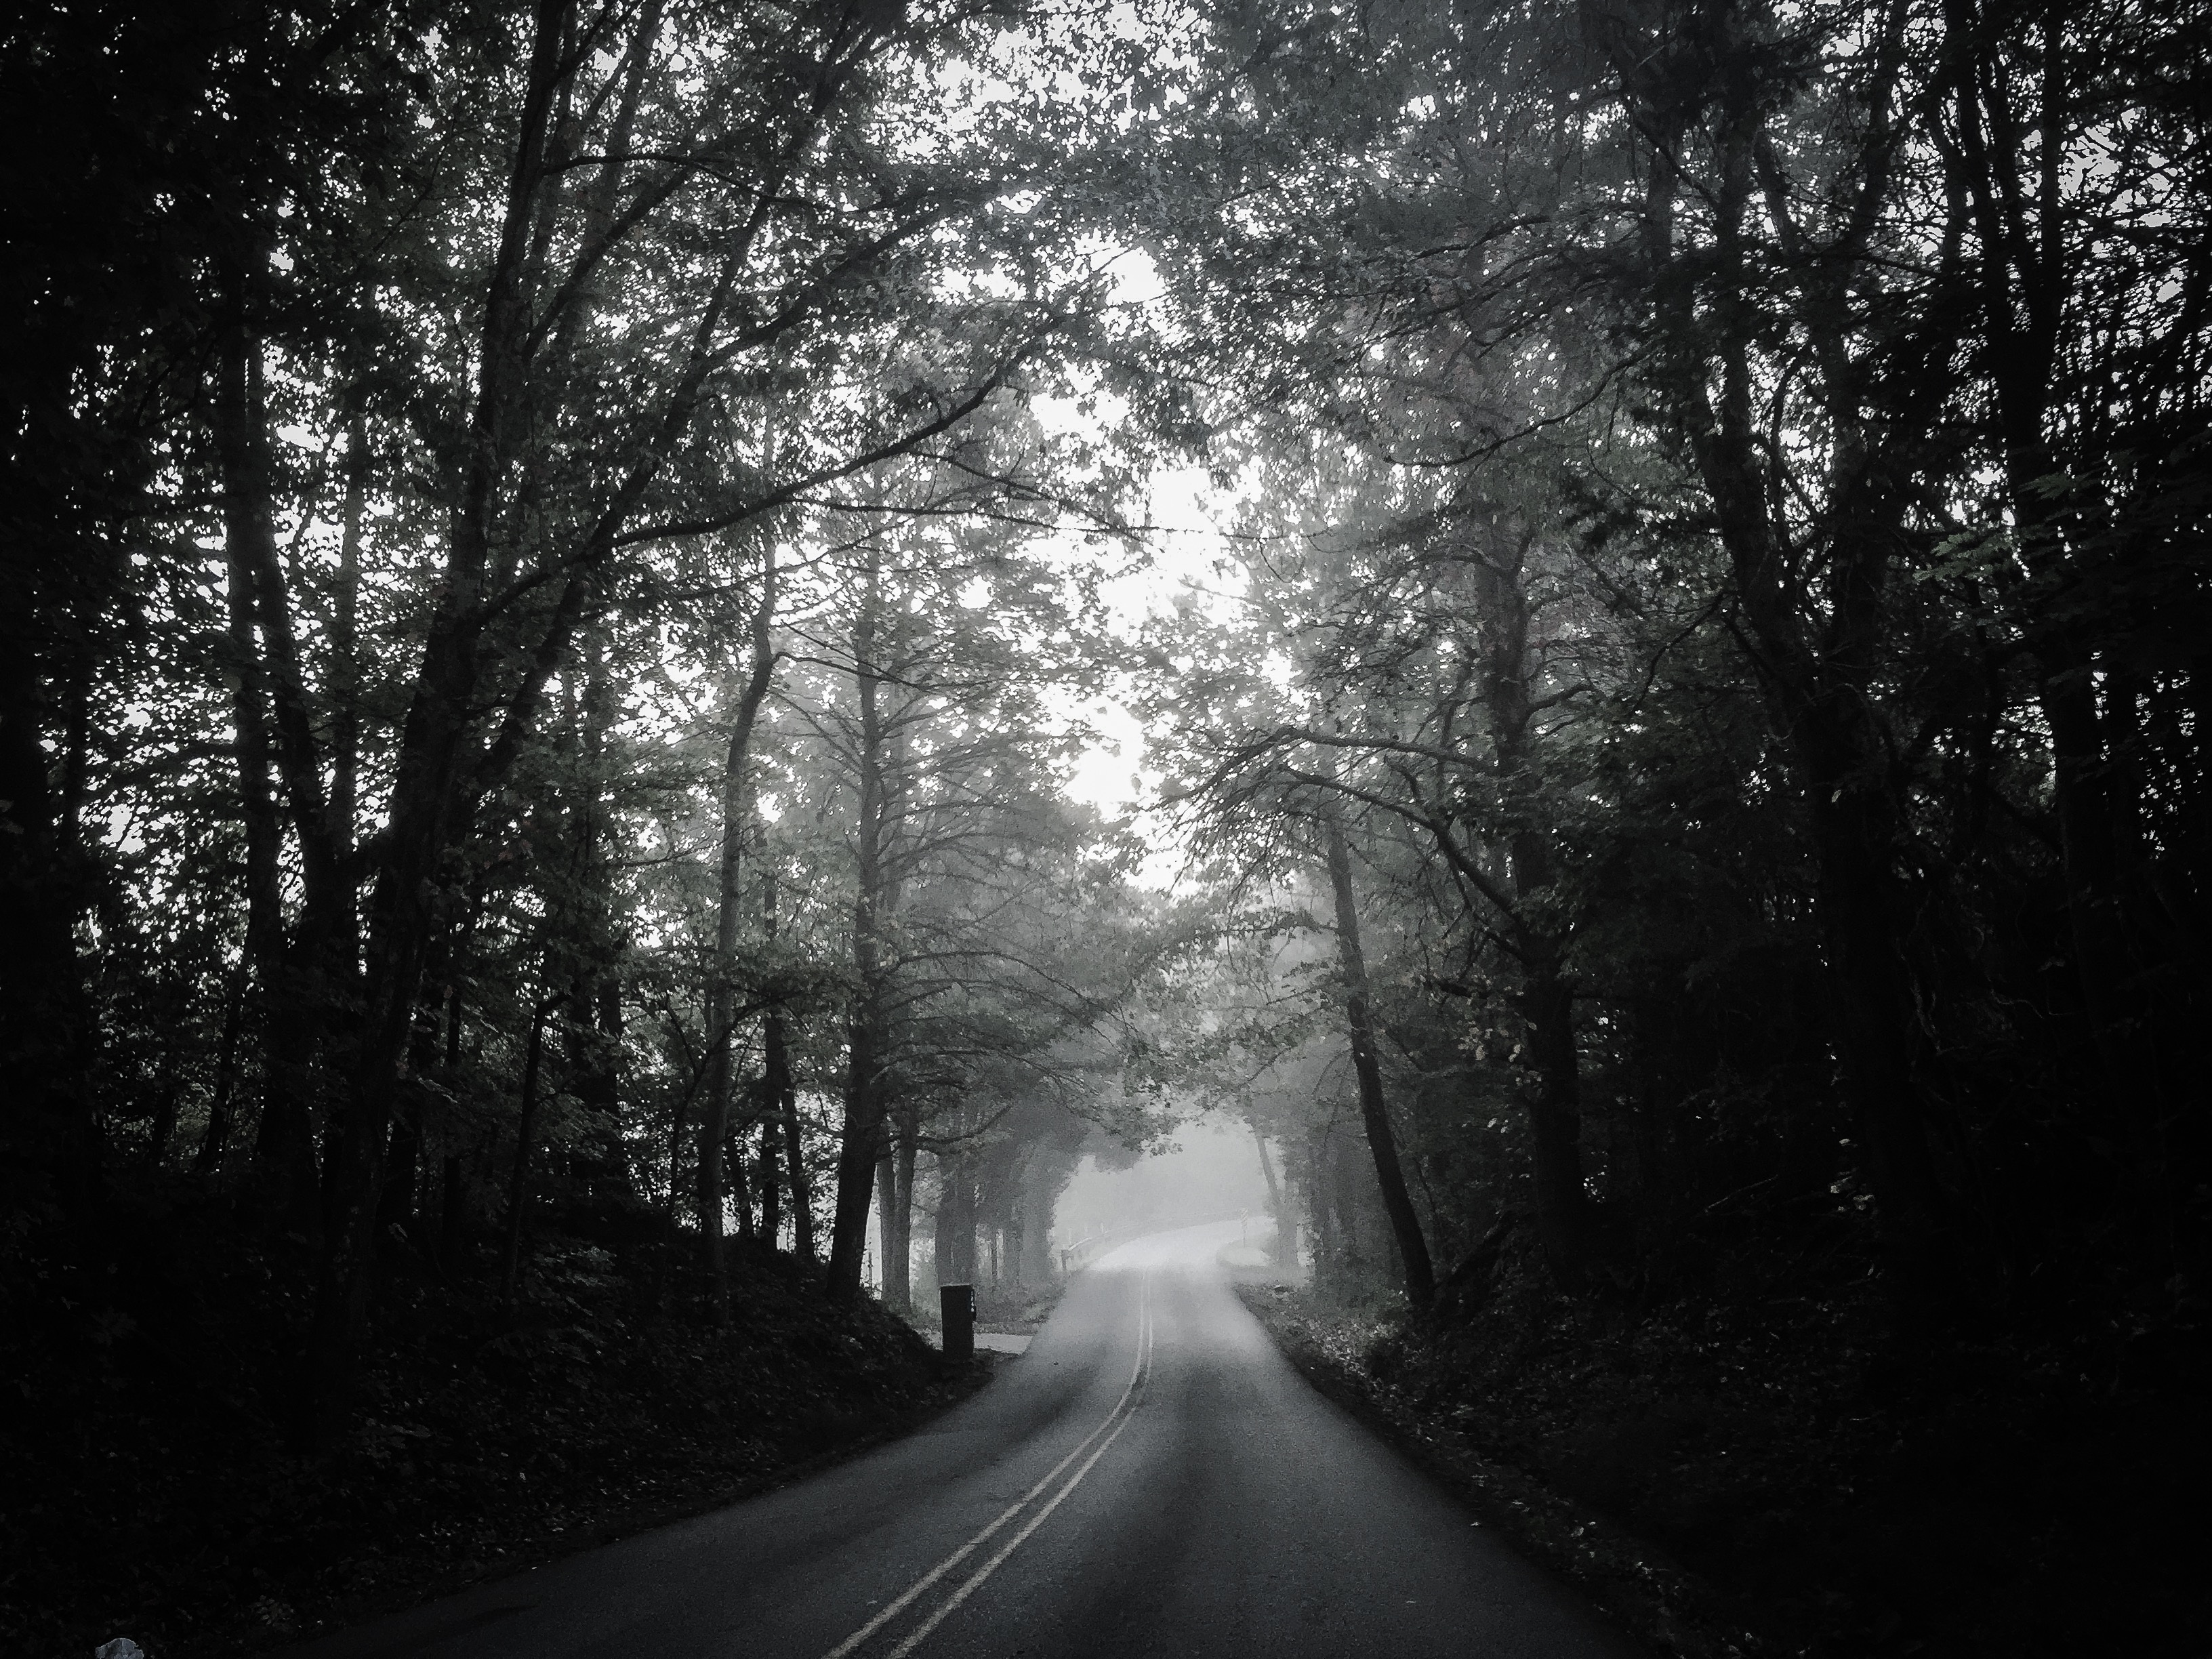
tree, nature, forest, branch, light, black and white, fog, mist, sunlight, morning, leaf, weather, darkness, monochrome, woodland, habitat, monochrome photography, natural environment, atmospheric phenomenon, woody plant